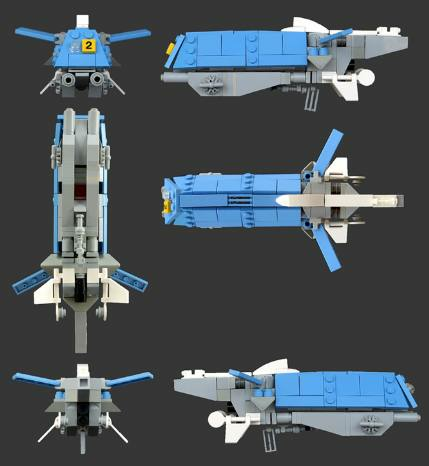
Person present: No